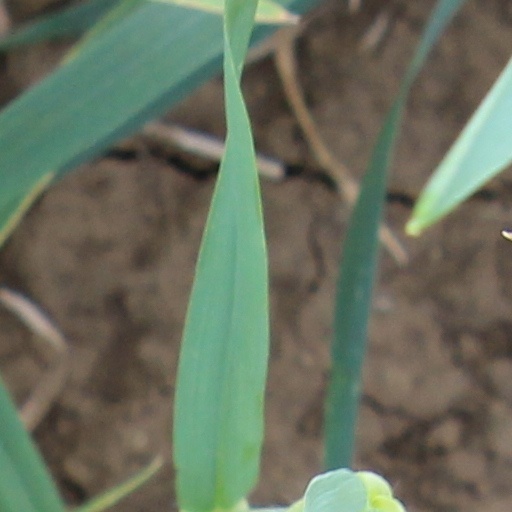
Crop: wheat